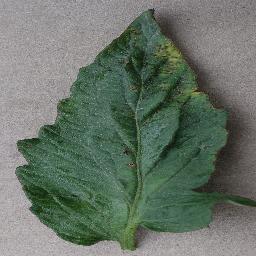
Label: Tomato___Bacterial_spot